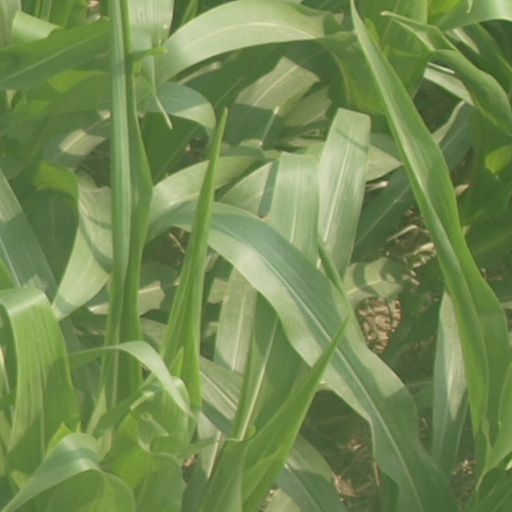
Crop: maize; corn